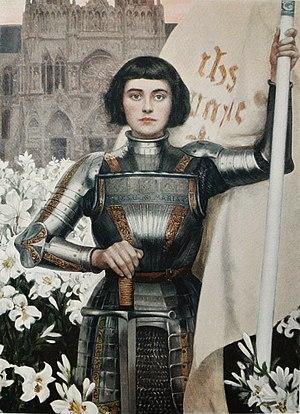
Jeanne d'Arc est un prénom féminin français qui est apparu au début du XXᵉ siècle dans certaines régions francophones à la suite de la béatification, puis de la canonisation de Jeanne d'Arc.